Japanese military modernization of 1868–1931

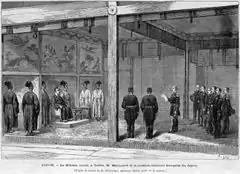

In an attempt to increase the number of soldiers the use of conscription became universal and obligatory in 1872 and, although samurai wedded to their traditional prerogatives resisted, by 1880 a conscript army was firmly established. The Imperial Army General Staff Office, created after the Prussian model of the Generalstab, was established directly under the emperor in 1878 and was given broad powers for military planning and strategy. The new force eventually made the samurai spirit its own. Loyalties formerly accorded to feudal lords were transferred to the state and the emperor. Upon release from service, soldiers carried these ideals back to their home communities, extending military-derived standards to all classes.